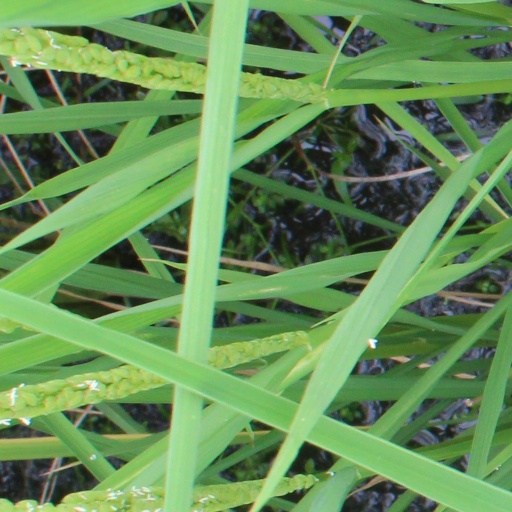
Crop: rice